Nilgiris district

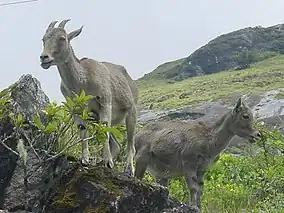
Nilgiri tahr in the Nilgiris

Three national parks protect portions of the Nilgiris. Mudumalai National Park lies in the northern part of the range where Kerala, Karnataka, and Tamil Nadu meet, and covers an area of 321 km. Mukurthi National Park lies in the southwest of the range, in Kerala, and covers an area of 78.5 km, which includes intact "shola"-grassland mosaic, a habitat for the Nilgiri tahr. Silent Valley National Park is just to the south and contiguous with these two parks, and covers an area of 89.52 km. Outside these parks much of the native forest has been cleared for grazing cattle, or has been encroached upon or replaced by plantations of tea, eucalyptus, cinchona and acacia. The entire range, together with portions of the Western Ghats to the northwest and southwest, was included in the Nilgiri Biosphere Reserve in 1986, India's first biosphere reserve. In January 2010, the Nilgiri Declaration set out a wide range environmental and sustainable development goals to be reached by 2015.